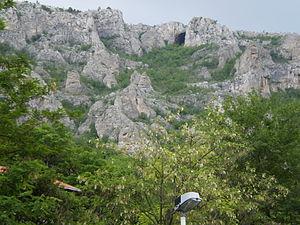
Les aires naturelles protégées de Serbie couvrent une superficie de 5 443 km², soit environ 6 % du territoire du pays.